Ossolineum

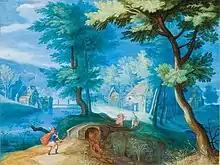
Jan Brueghel the Elder, "Landscape with Hermes" in Wrocław

Restituted in part on 5 January 1995 to Wrocław as the Lubomirski Museum, it is now the Fine art section of ZNIO housed in its own building. Its foundation in Lwów traces back to a pact made between prince Henryk Lubomirski and Józef Ossoliński on 25 December 1823. In 1939 the collection was seized by the Ukrainian Soviet Socialist Republic on behalf of the USSR. The original collection consisted of works by leading European masters and items related to the history of Poland.